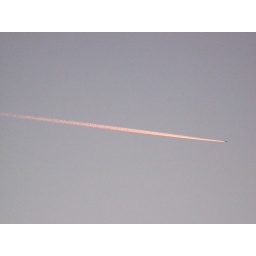
The great pink pen in the sky #2